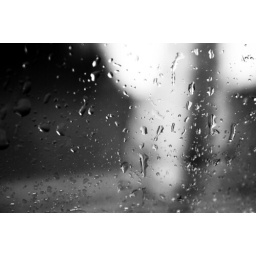
there are no raindrops on roses, and girls in white dresses